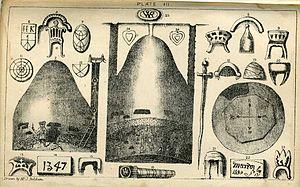
La grotte de Royston est une cavité artificielle située à Royston, dans l'Hertfordshire, en Angleterre. Selon les spéculations, elle aurait été utilisée par les templiers, sans qu'aucune preuve ne puisse confirmer cette hypothèse locale. Une autre théorie fait remonter la première utilisation de la grotte au Néolithique, époque à laquelle elle aurait servi de mine de silex.